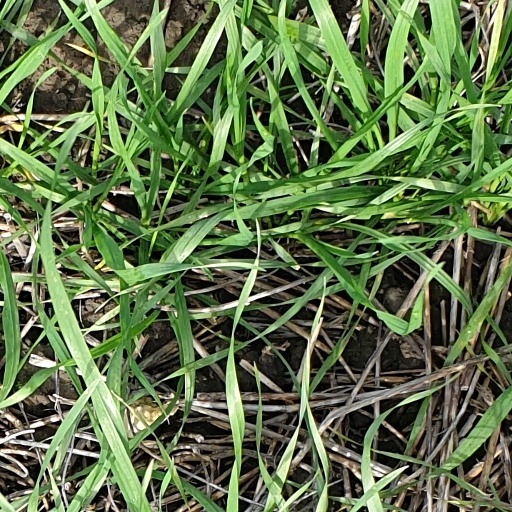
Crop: wheat